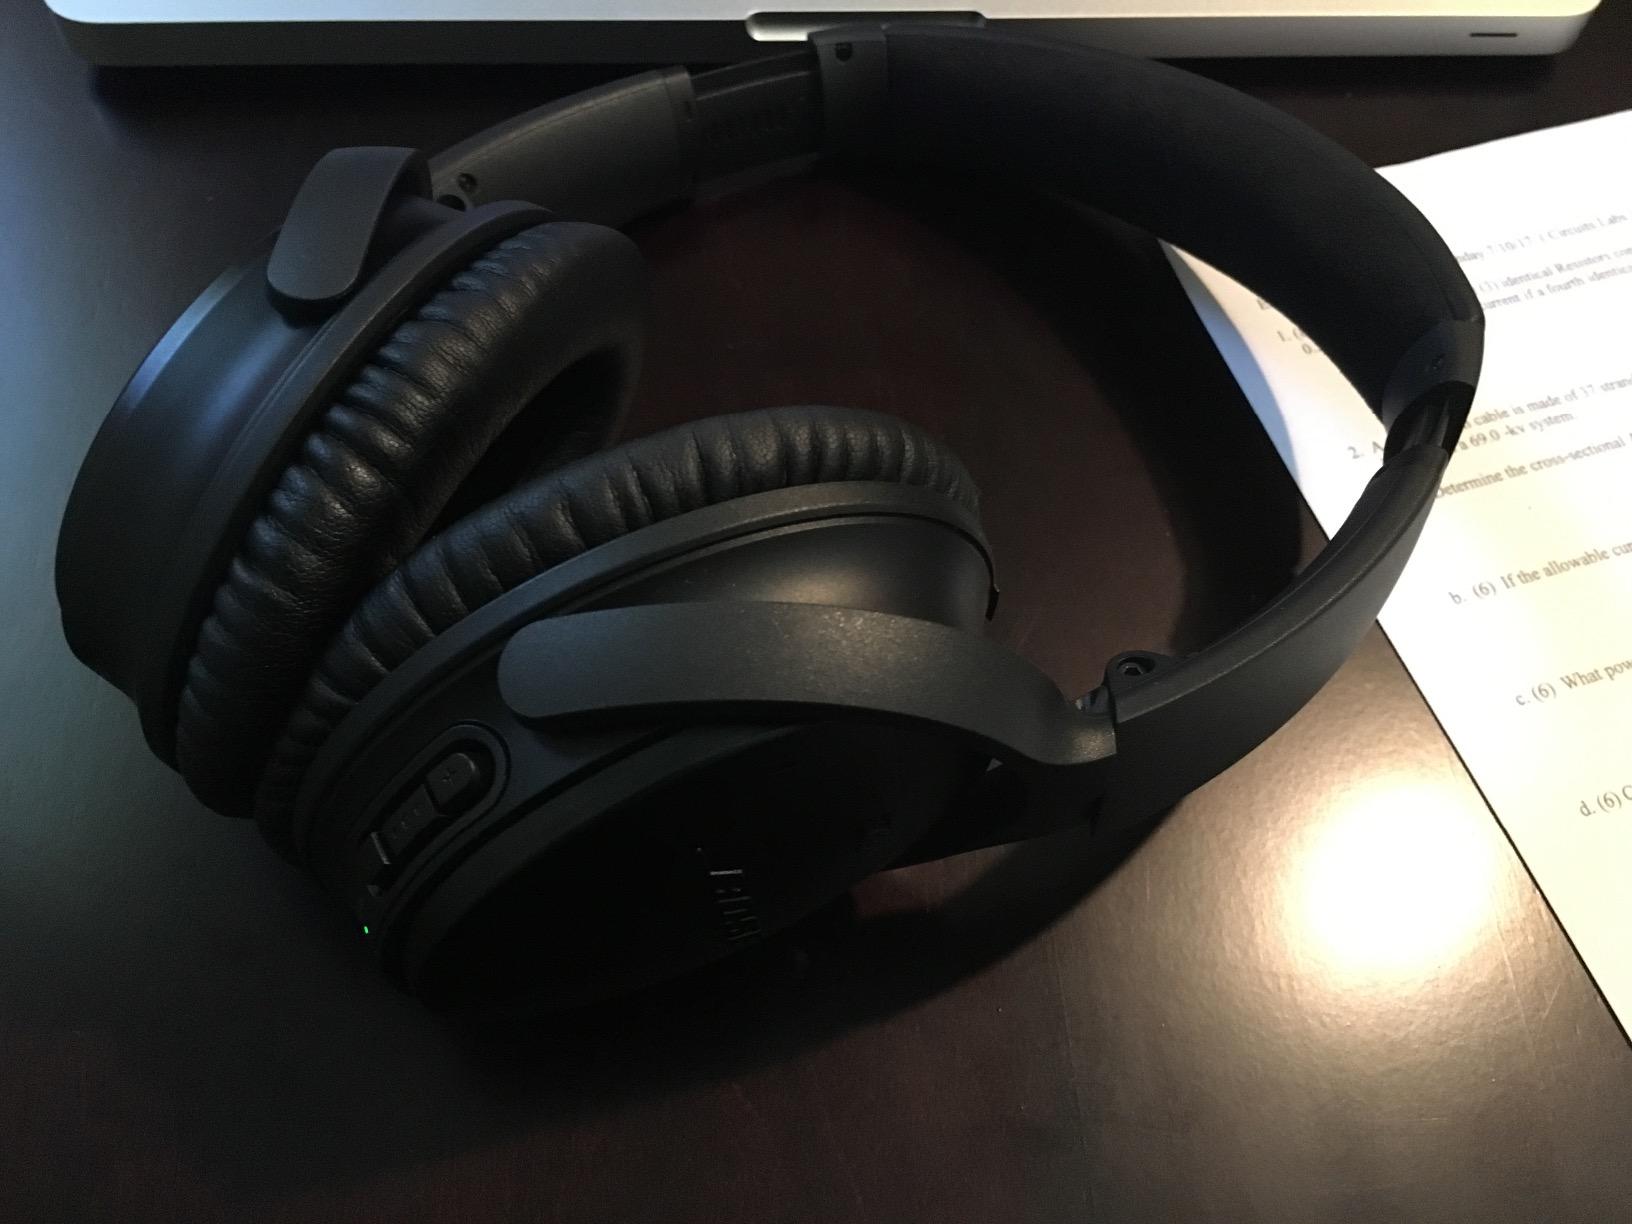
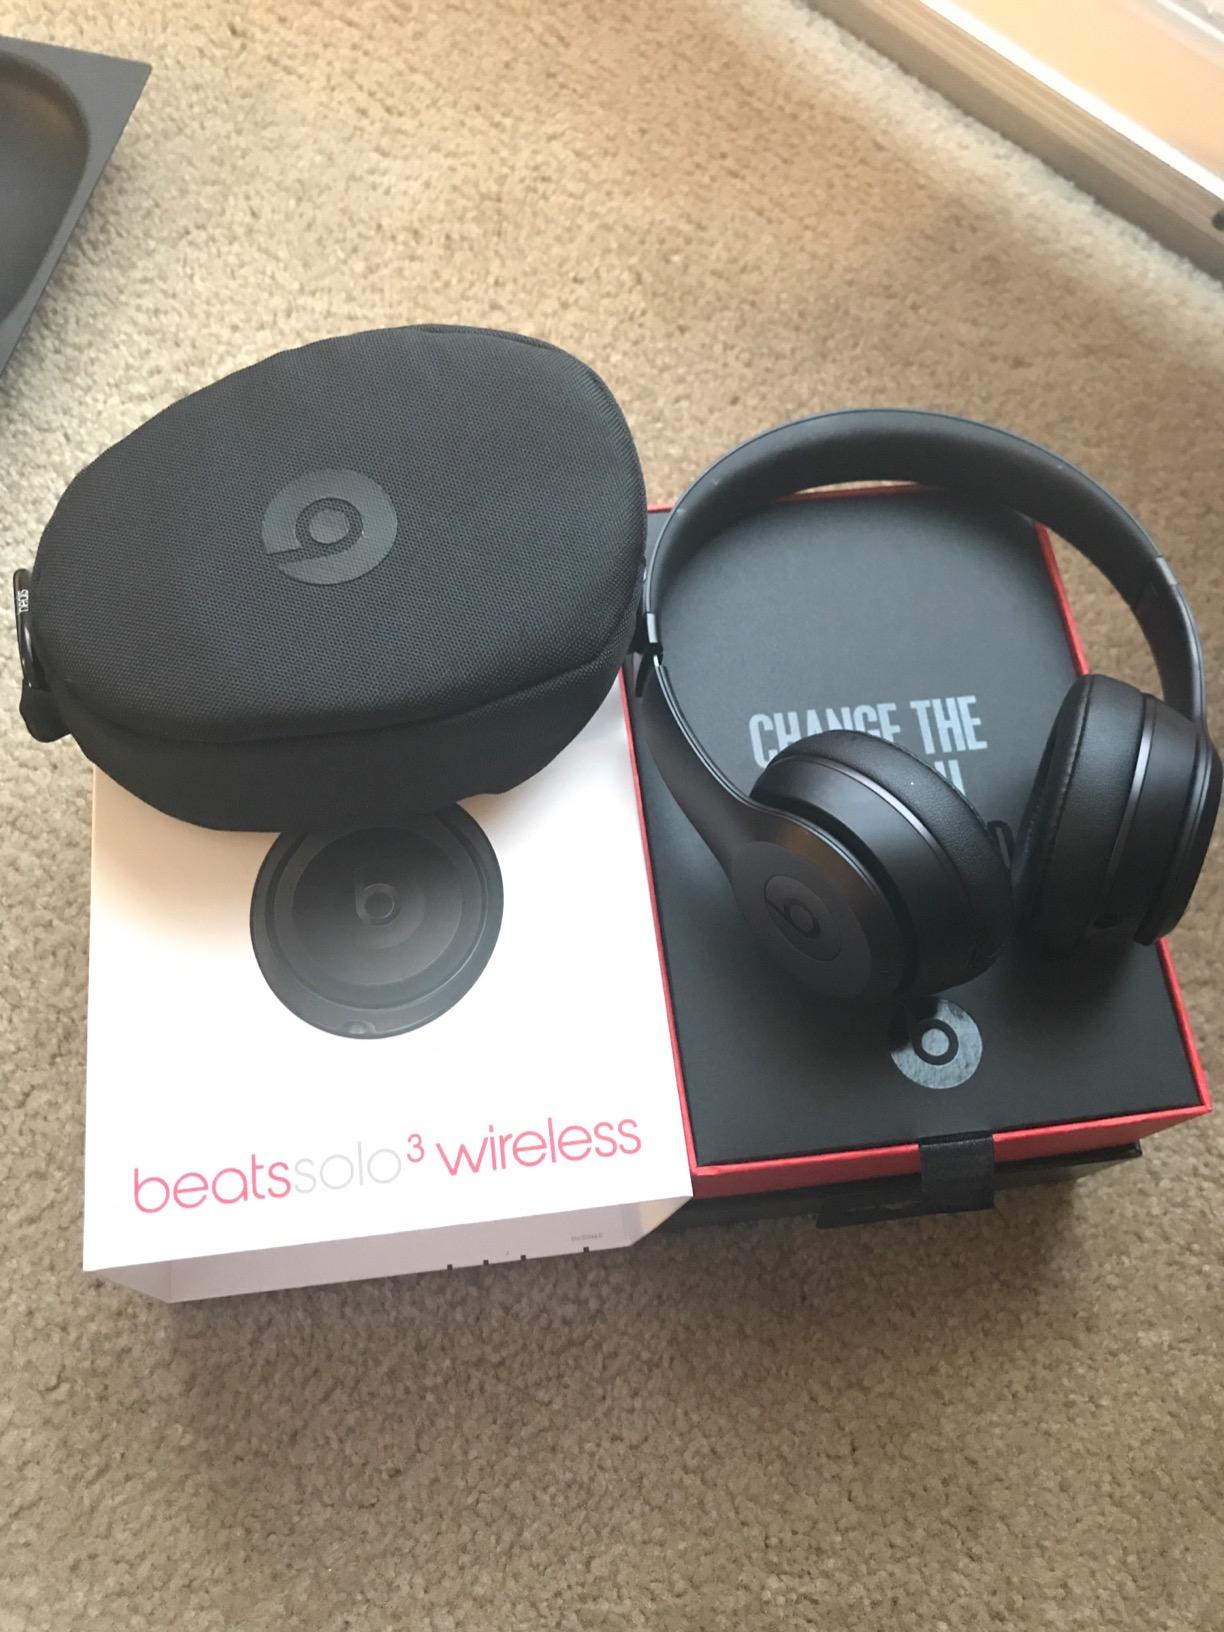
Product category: headphones
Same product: no